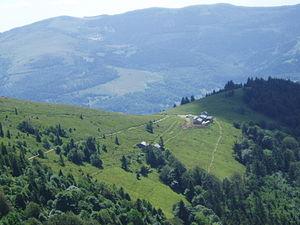
Chaumes du Hohneck, Vosges
La chaume, jadis écrite chaulme, est un alpage ou pâturage extensif d'altitude, autrefois domaine du bétail et des hommes pendant la belle saison dans les Vosges et les régions de langue arpitane allant des cantons romands en Suisse aux Hautes Chaumes du Forez. À l'instar des chaumes du Forez classées Zone naturelle d'intérêt écologique, faunistique et floristique, la forte majorité des chaumes lorraines, alsaciennes et franc-comtoises appartiennent au Parc naturel régional des Ballons des Vosges. Quelques hauteurs sommitales vosgiennes conservent encore ce paysage agro-pastoral, mais s'il est visible de loin, il est, en absence de pâturâge et de fauchage, le plus souvent à l'état dégradé.